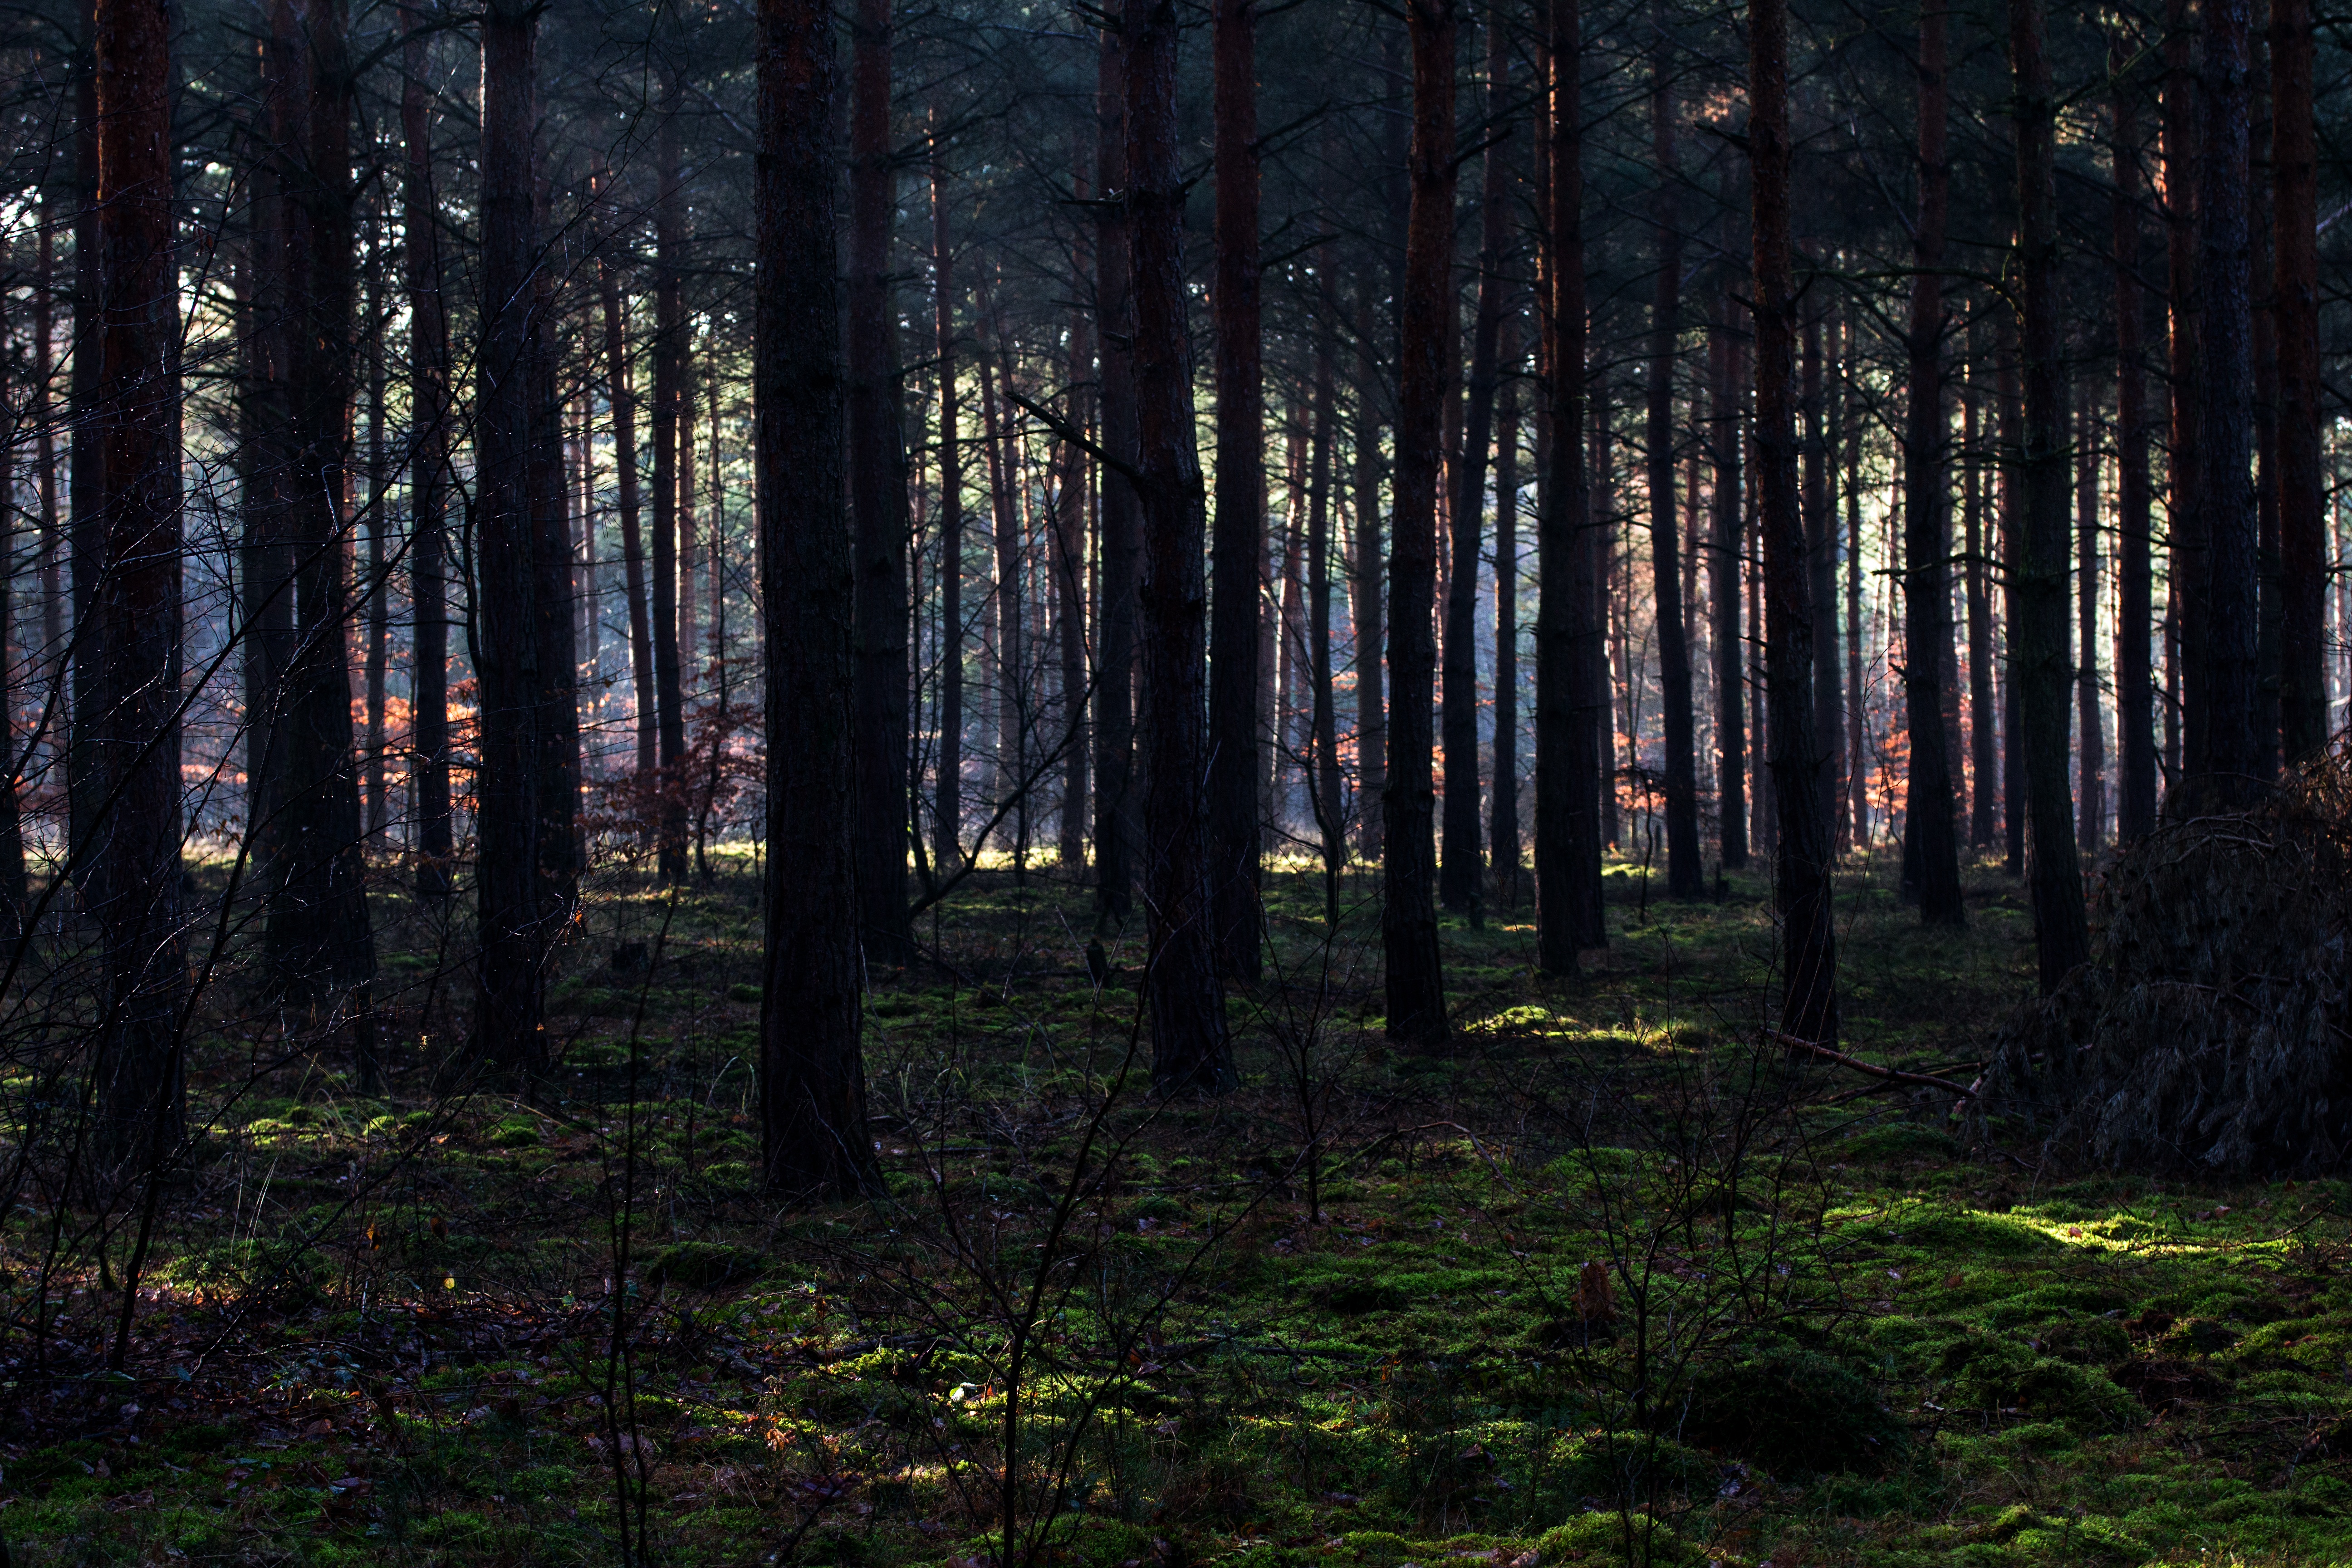
tree, nature, forest, wilderness, branch, light, plant, sunlight, morning, leaf, autumn, conifer, spruce, deciduous, wetland, grove, light beam, woodland, habitat, mood, ecosystem, morgenstimmung, biome, old growth forest, natural environment, geographical feature, atmospheric phenomenon, woody plant, temperate broadleaf and mixed forest, temperate coniferous forest